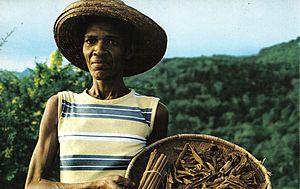
La cuisine des Seychelles est une cuisine créole qui a pour base le poisson et le riz. S'y ajoutent les produits de la mer, ainsi que les fruits exotiques, les légumes et les tubercules. Les mets qu'ils permettent d'élaborer sont tous relevés d’herbes aromatiques et d’épices. Aussi métissée que sa population, la cuisine des Seychelles a de plus subi plusieurs influences, ce qui lui permet de combiner et mélanger les apports français, chinois, indien et africain.